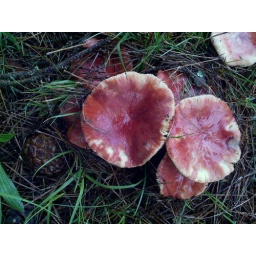
under the pine tree